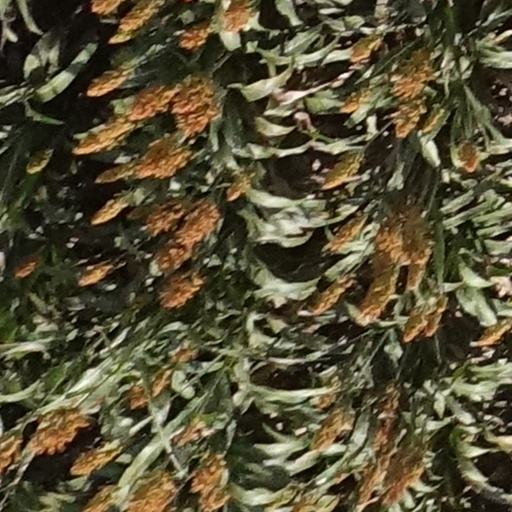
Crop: sorghum